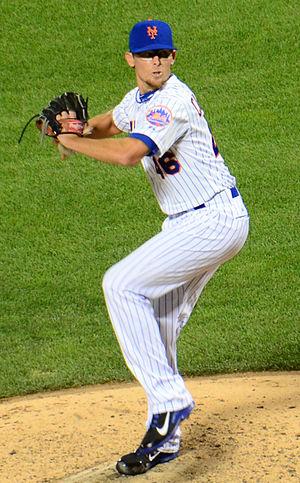
Tyler Lee Clippard est un lanceur de relève droitier des Astros de Houston de la Ligue majeure de baseball.